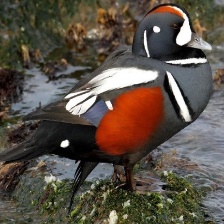
Species: HARLEQUIN DUCK
Scientific name: HISTRIONICUS HISTRIONICUS
ImageNet parent category: drake